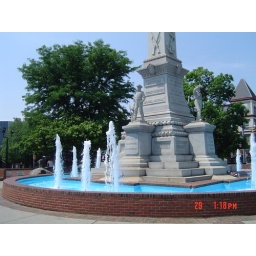
The base of the Civil War monument in Center Square, Easton.